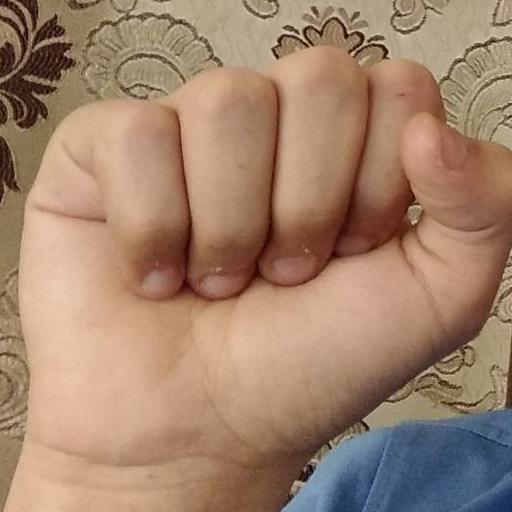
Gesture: fist